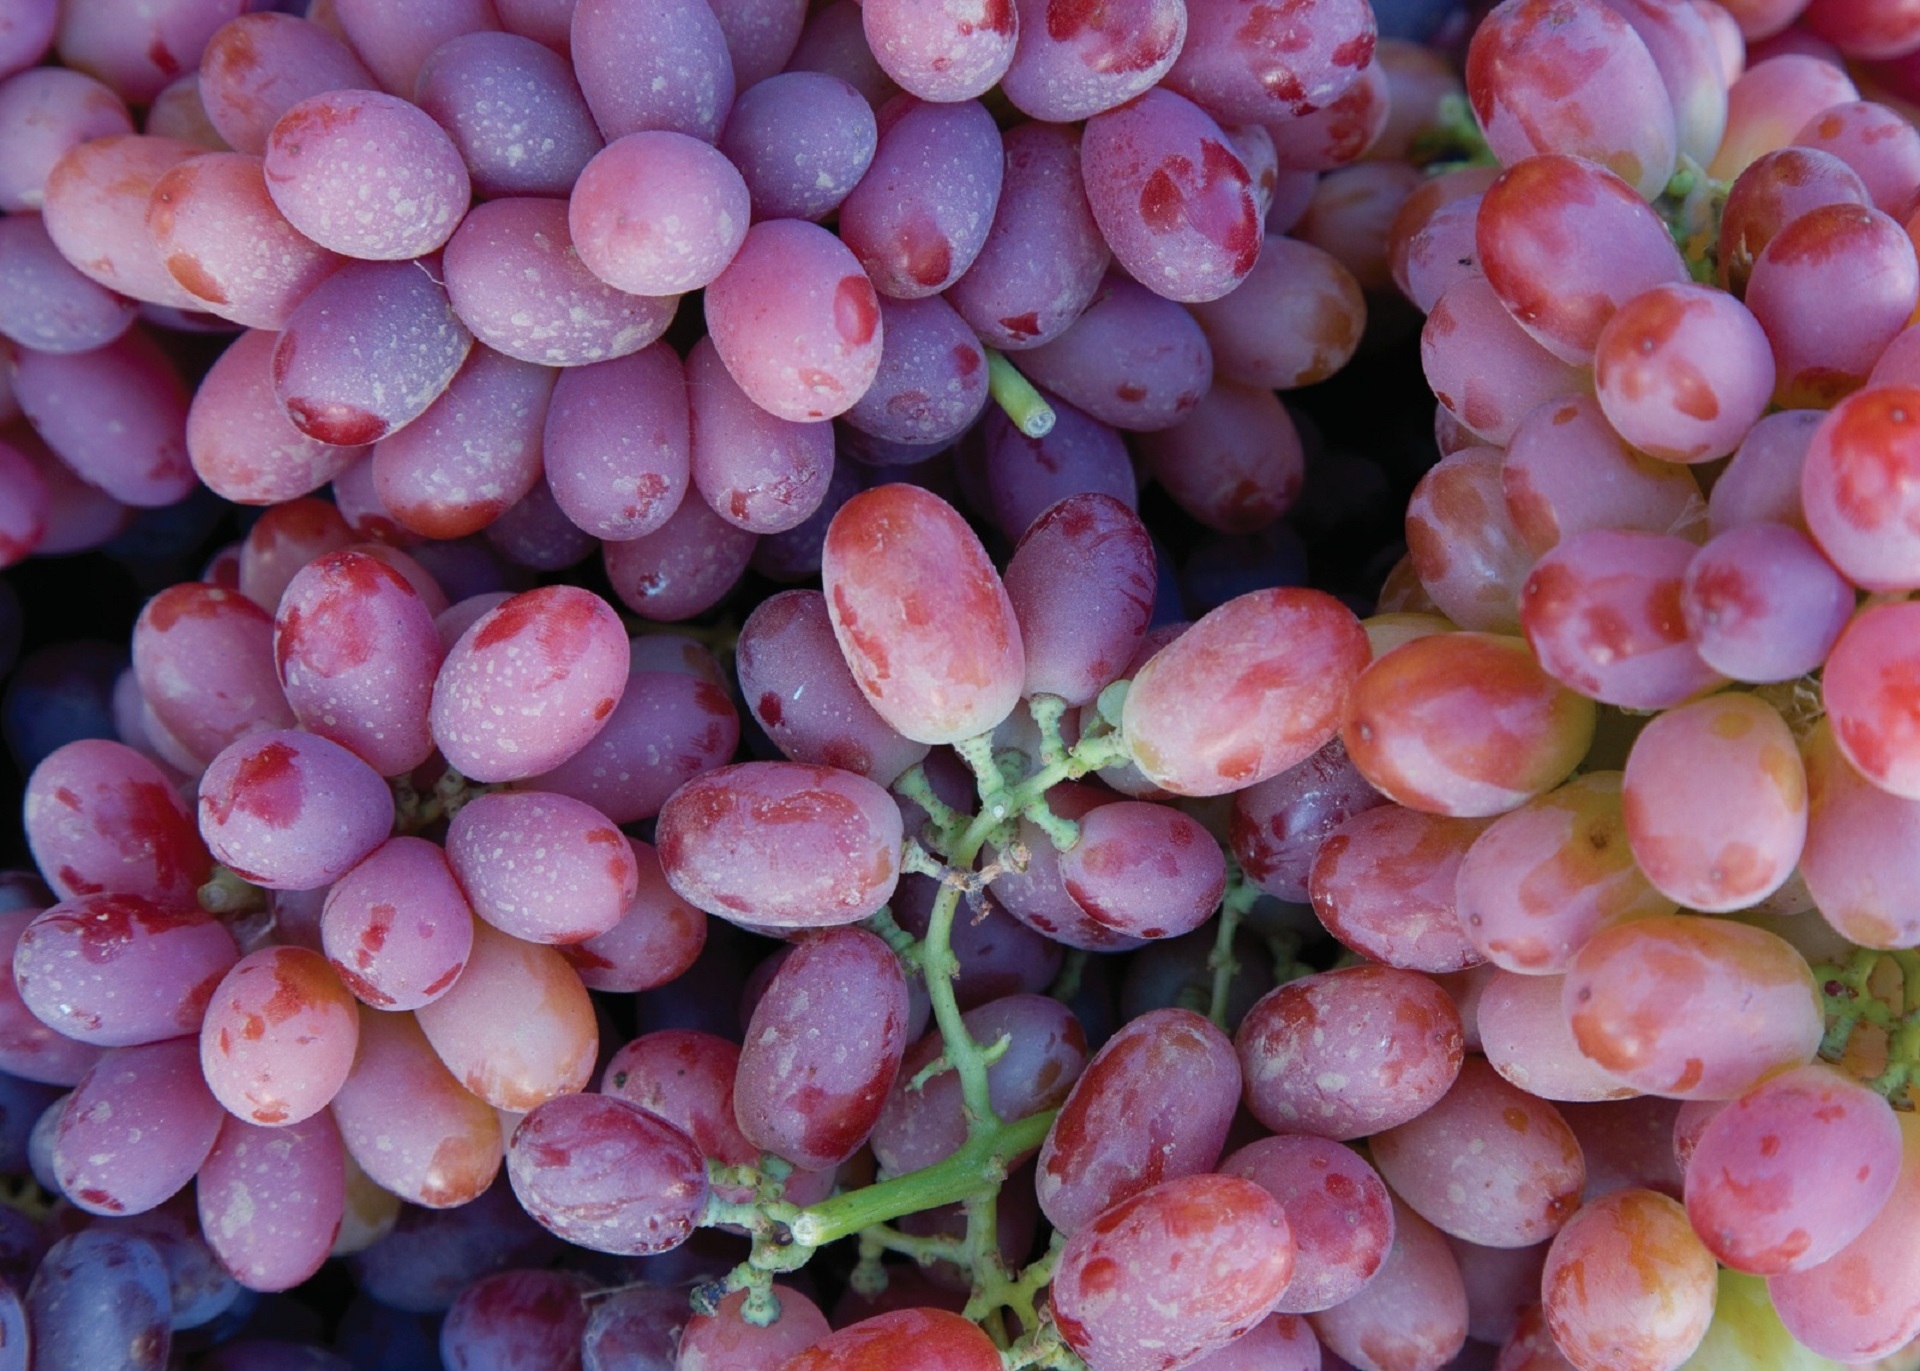
plant, grape, bunch, farm, fruit, flower, purple, ripe, food, red, harvest, produce, agriculture, grapevine, shrub, grapes, growing, cluster, winery, flowering plant, vitis, sultana, land plant, grapevine family, zante currant